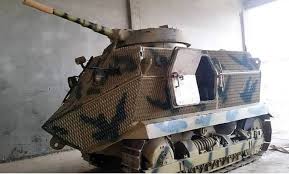
Label: BMP-1